Tram

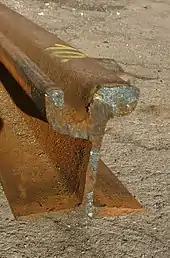
Cross section of a grooved tram rail

Sarajevo built a citywide system of electric trams in 1895. Budapest established its tramway system in 1887, and its ring line has grown to be the busiest tram line in Europe, with a tram running once per minute at rush hour. Bucharest and Belgrade ran a regular service from 1894. Ljubljana introduced its tram system in 1901 – it closed in 1958. Oslo had the first tramway in Scandinavia, starting operation on 2 March 1894.